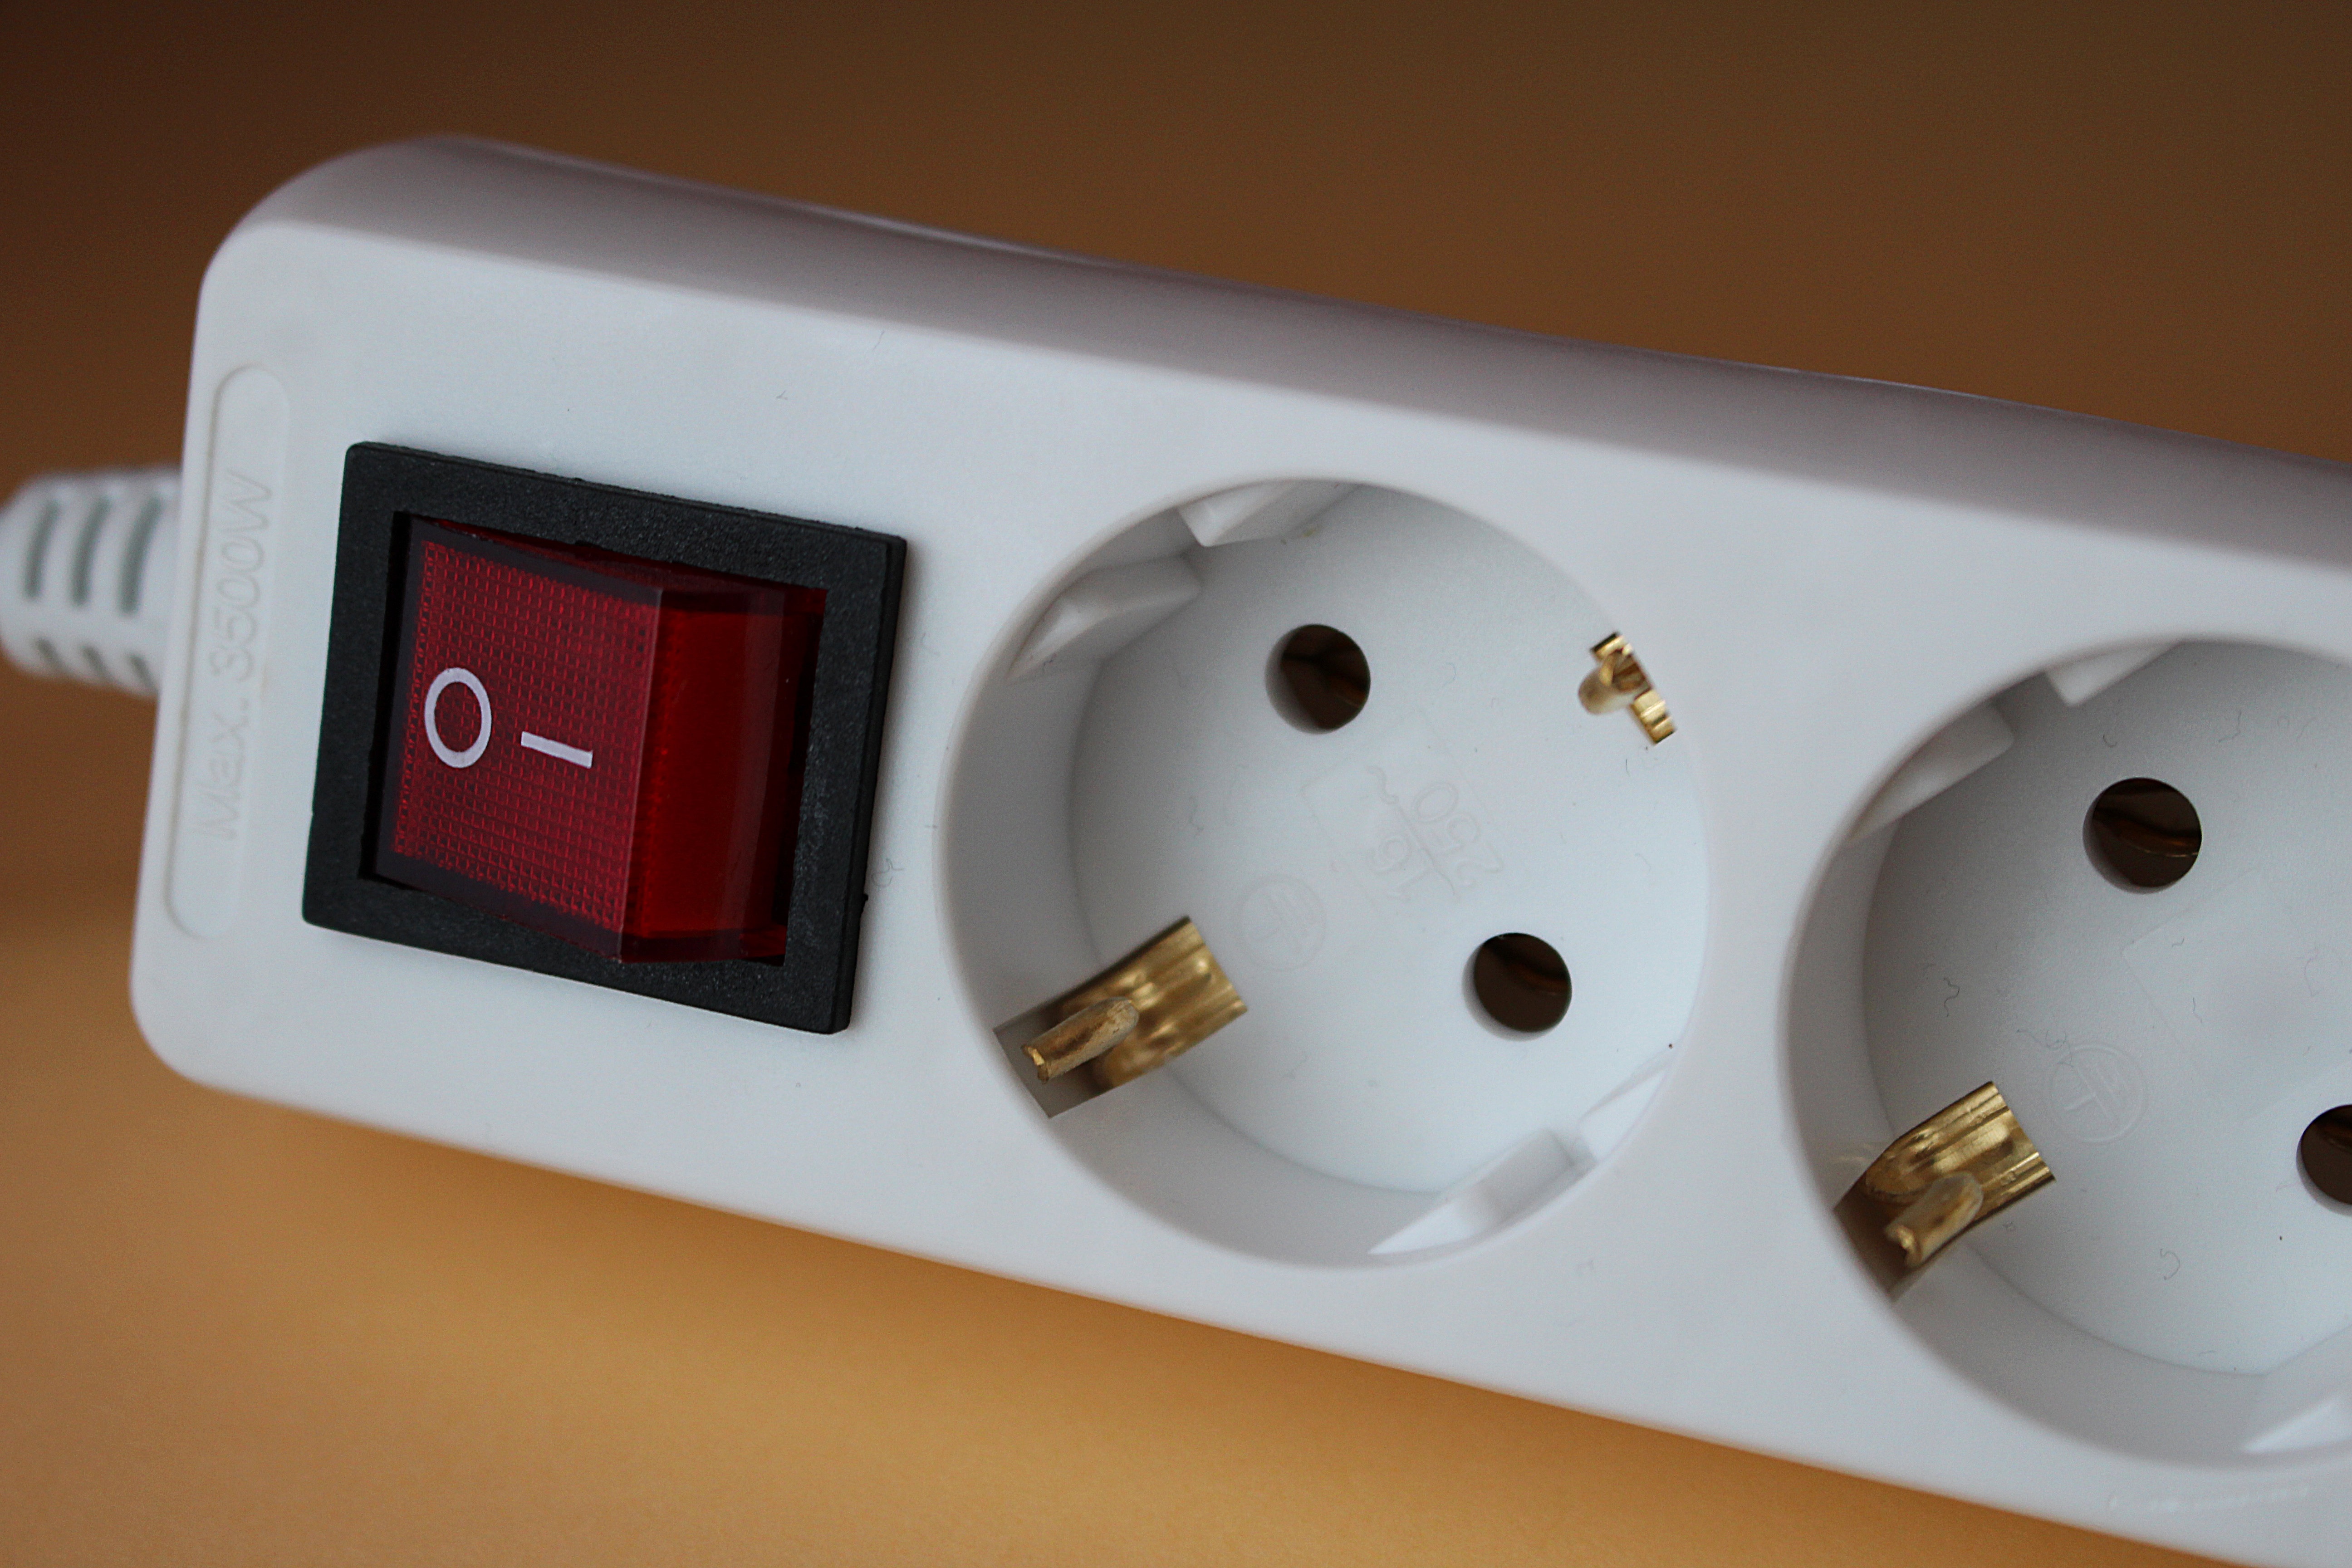
technology, clock, lighting, product, current, electronics, socket, power supply, electronic device, electronics accessory, ac power plugs and socket outlets, power distribution unit, sockets